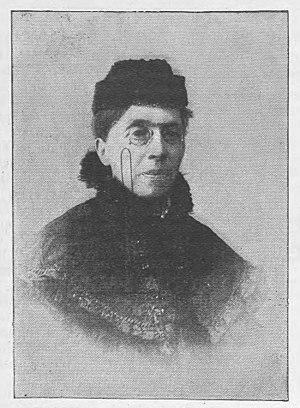
Portrait de Eugénie Potonié-Pierre
Eugénie Potonié-Pierre est une féministe française. Elle fonde la Fédération française des sociétés féministes en 1892.